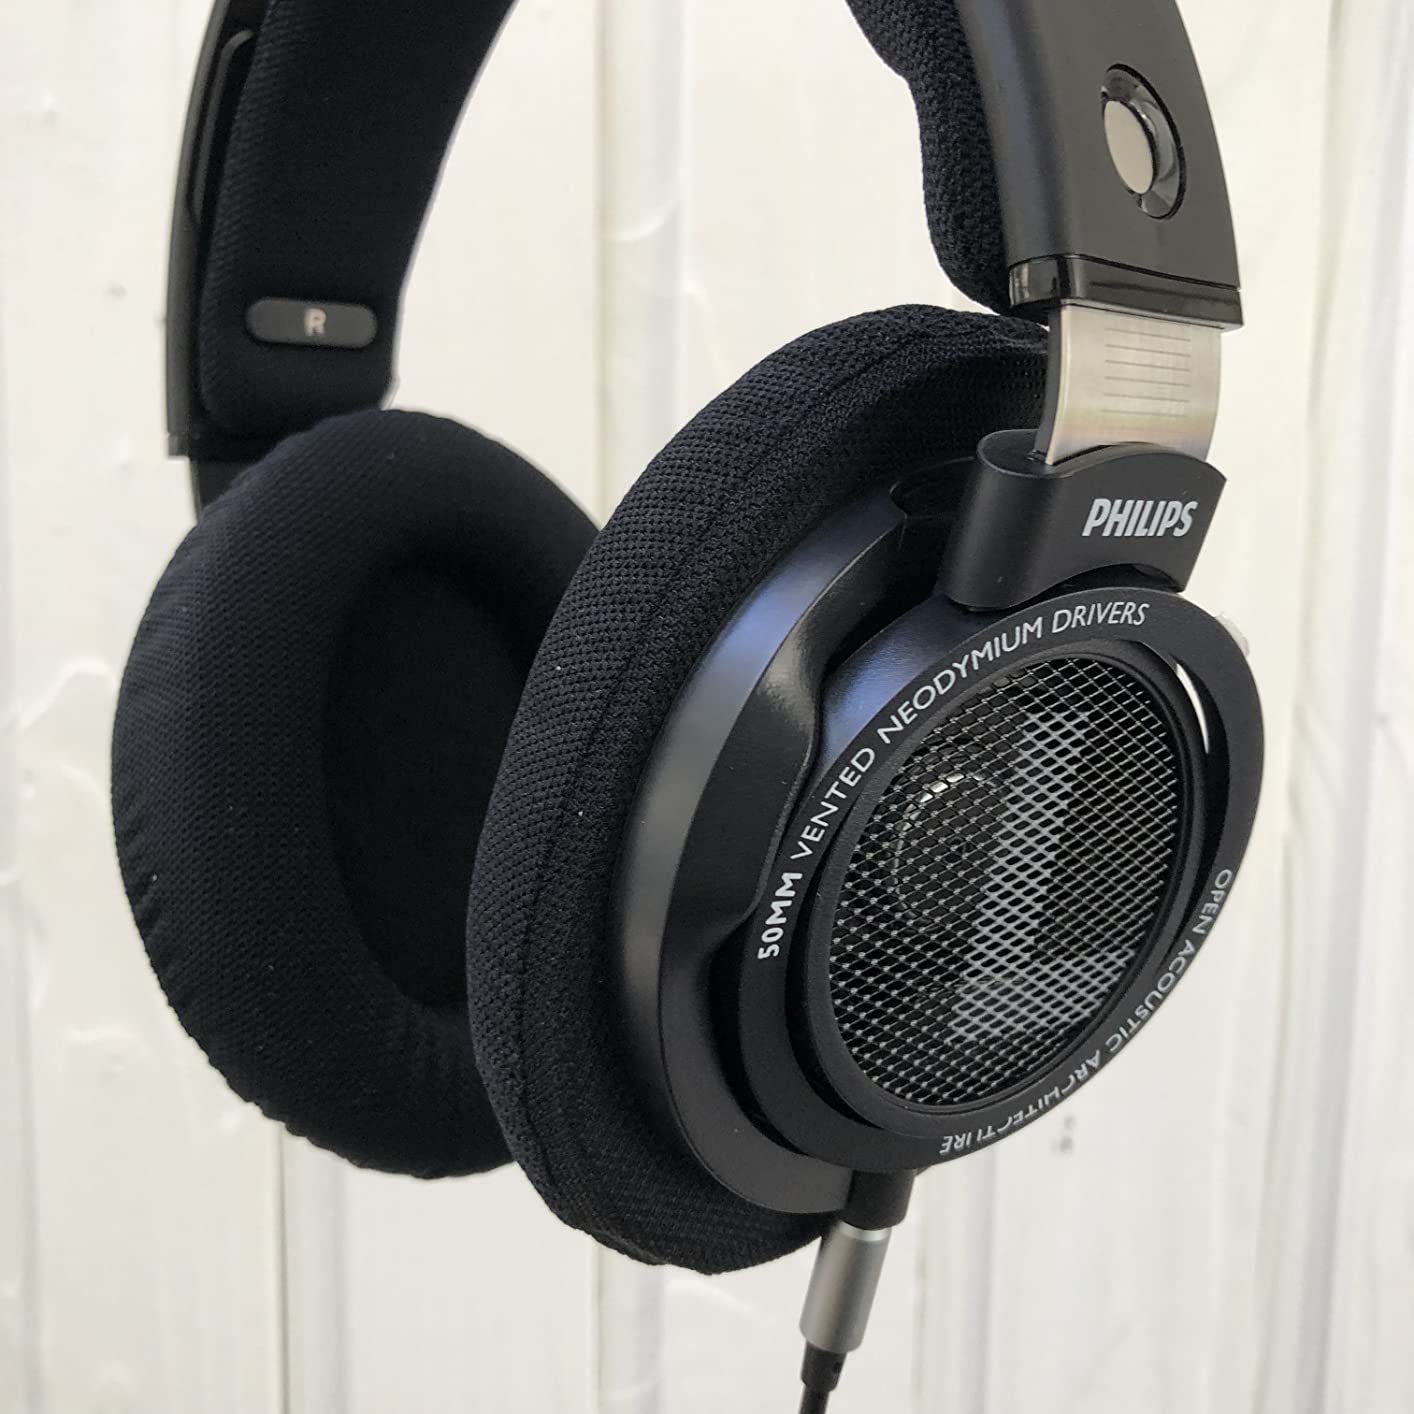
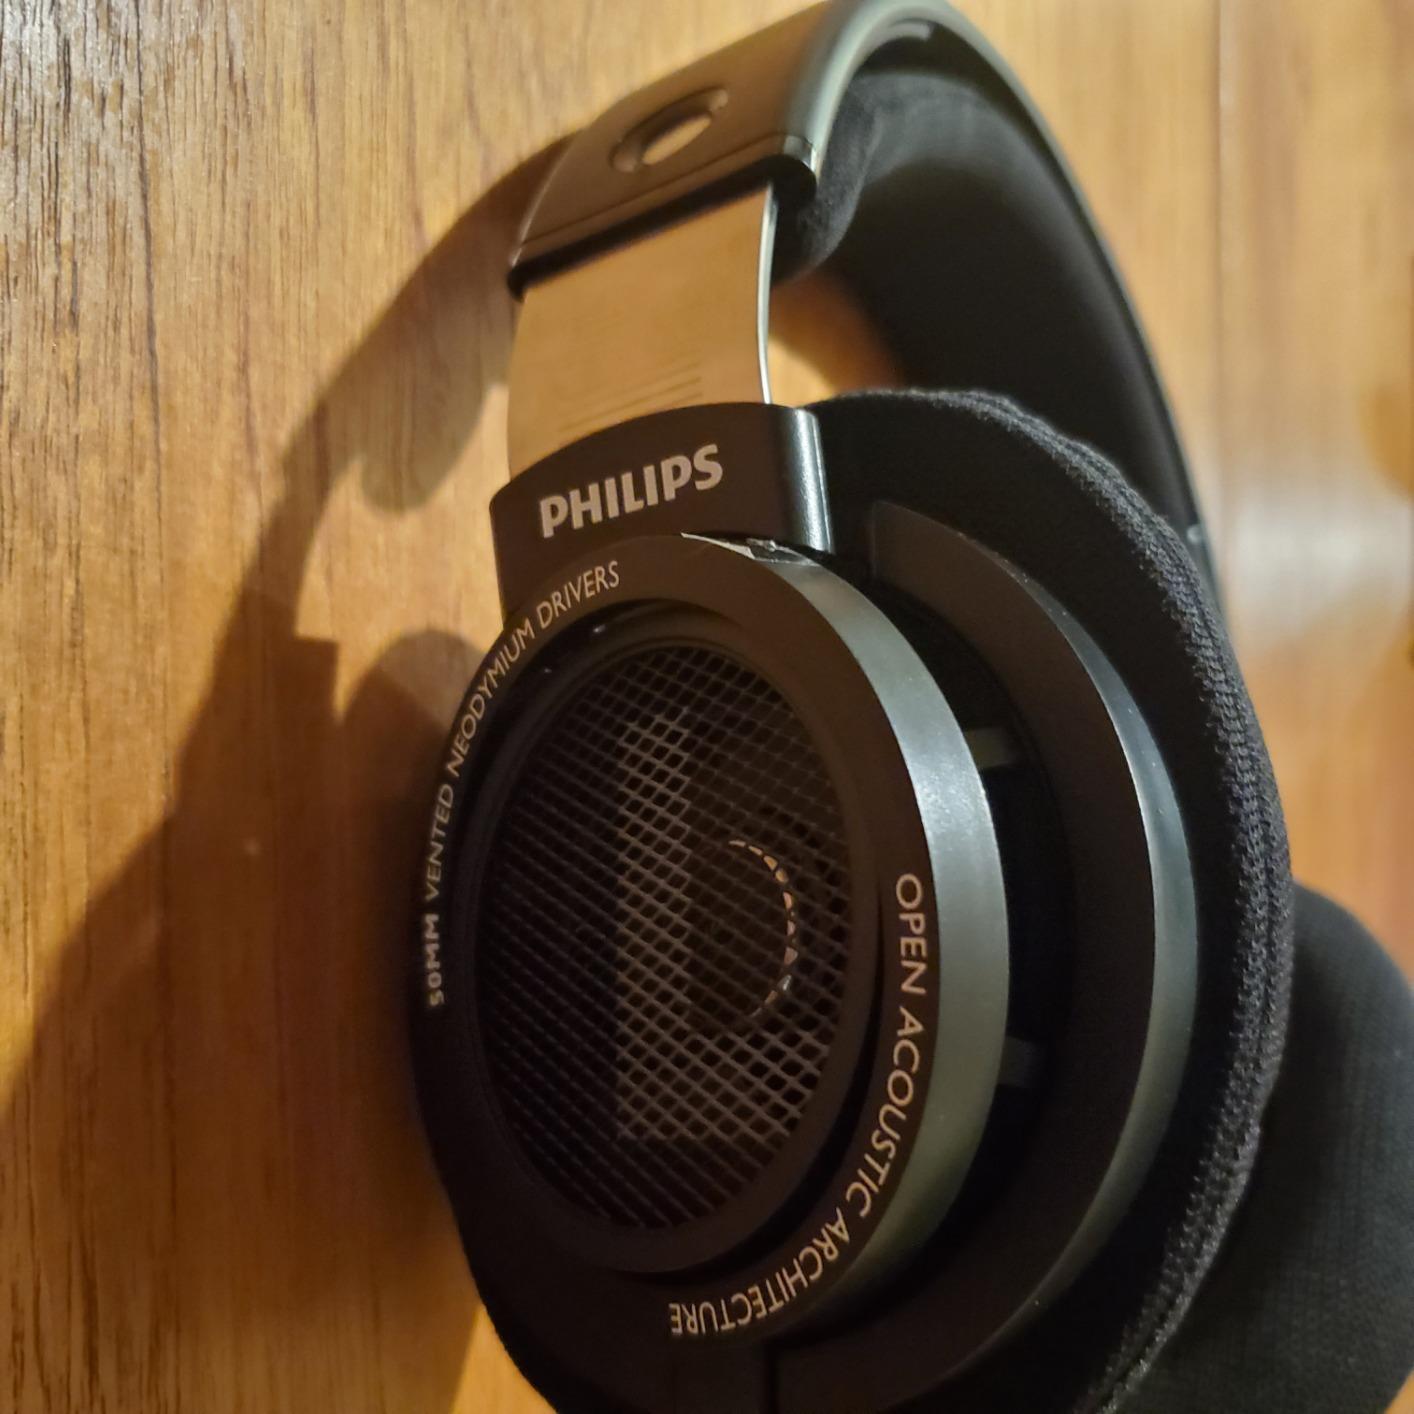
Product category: headphones
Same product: yes